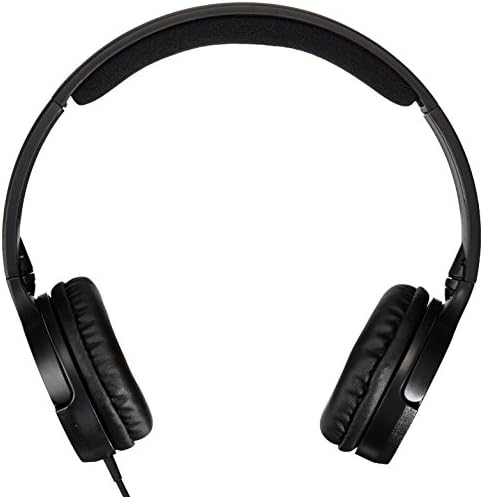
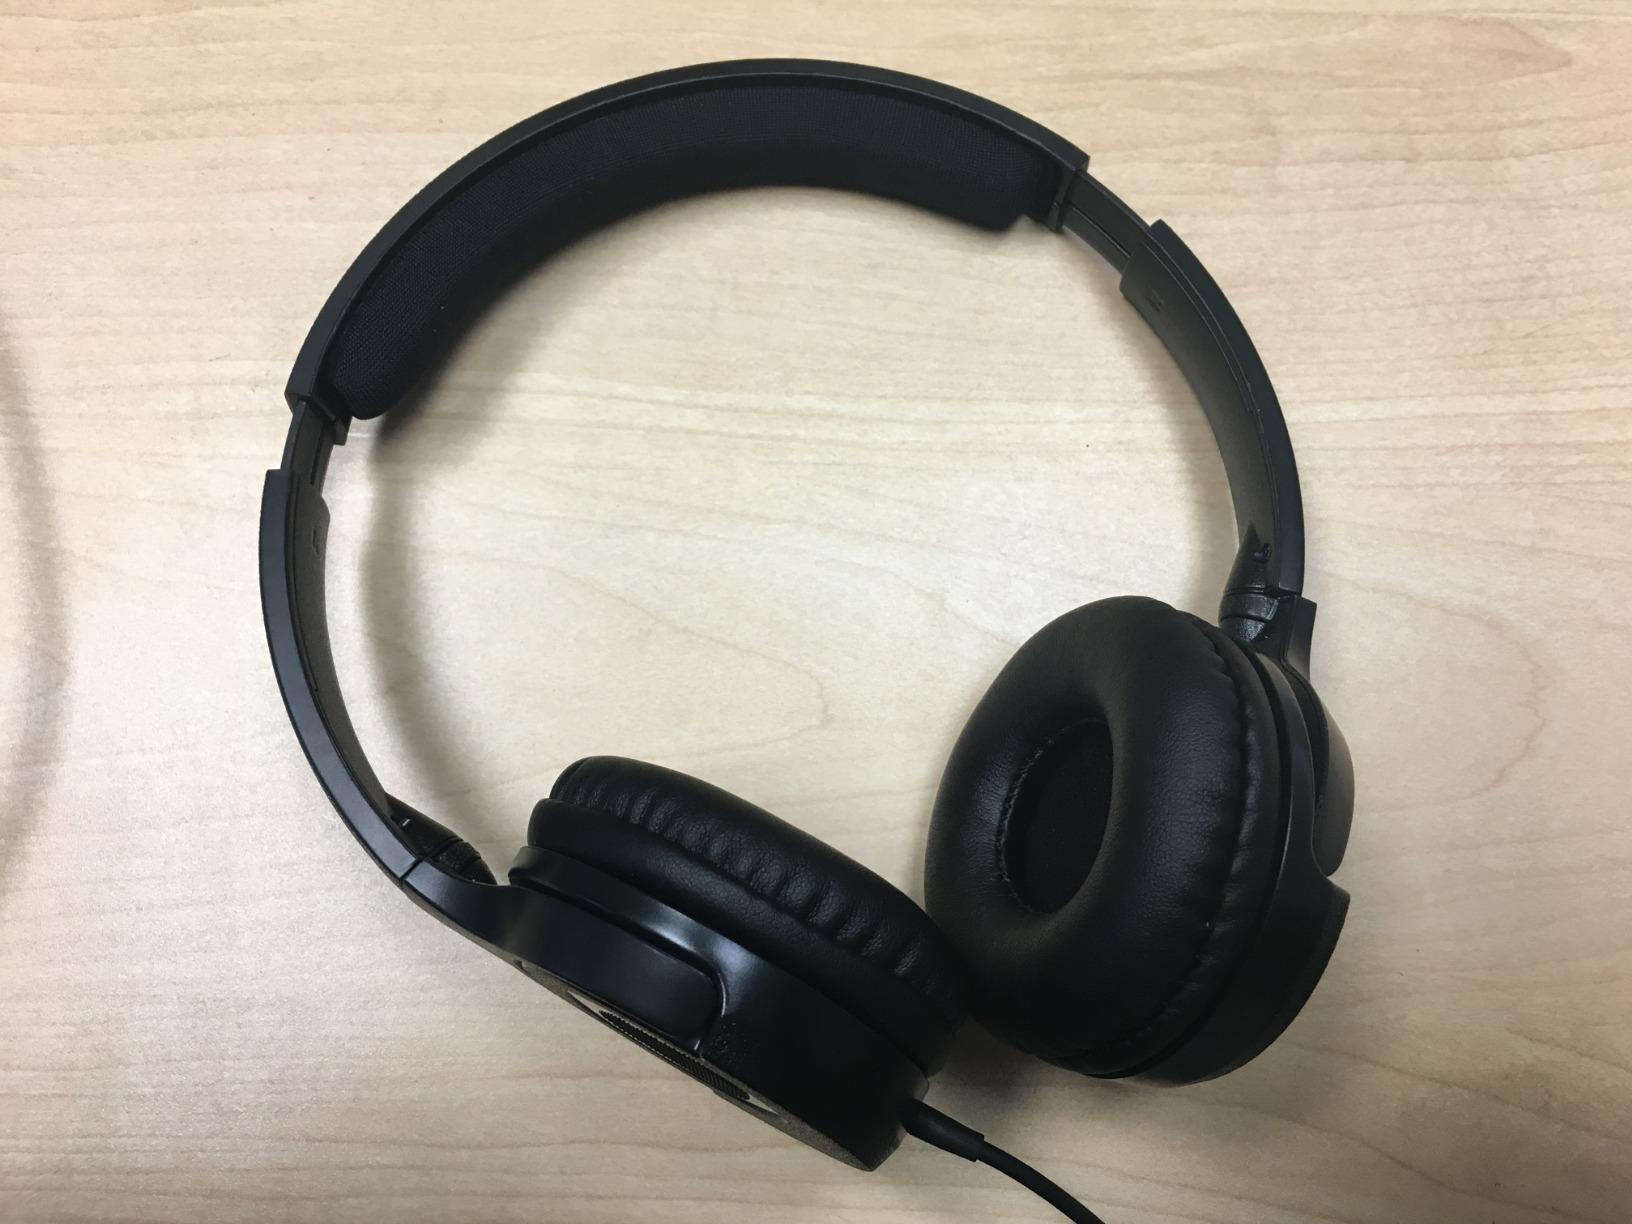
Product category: headphones
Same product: yes